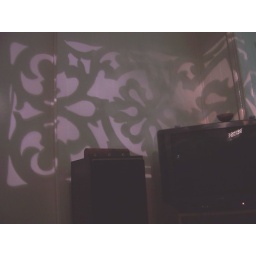
The shadows cast on the walls through the lattice transoms over the doors in Queenslander houses.